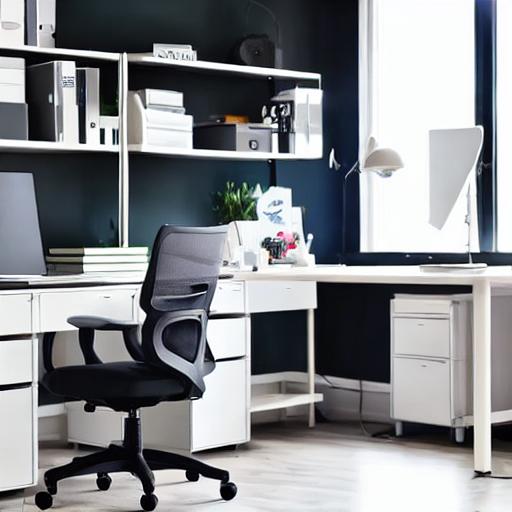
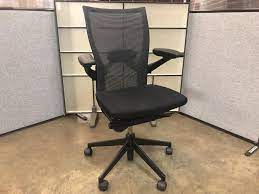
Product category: items_chair
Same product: no